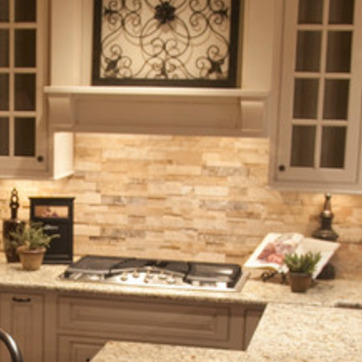
Material: tile